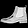
Label: Ankle boot